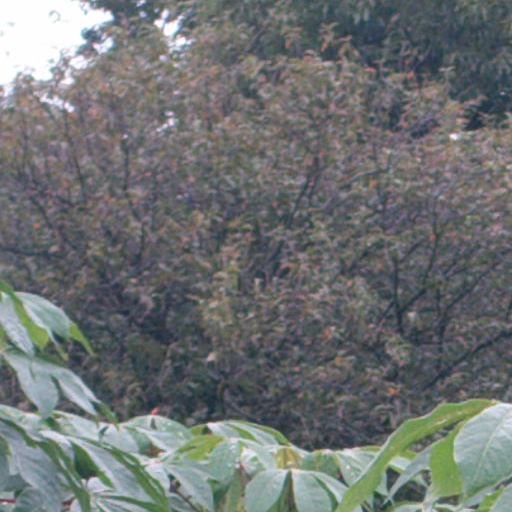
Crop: cassava